Faria de Vasconcelos

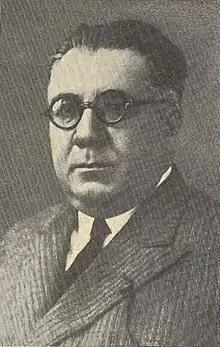
Faria de Vasconcelos

António de Sena Faria de Vasconcelos Azevedo (1880–1939) was a Portuguese educator and educationalist.